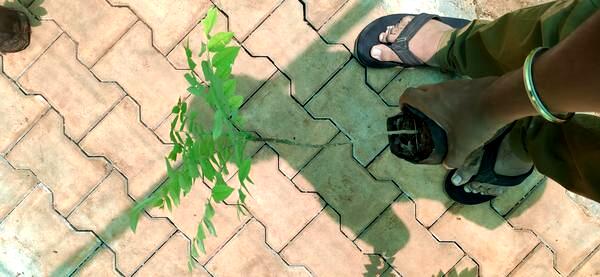
Plant: Amla